Temple of Set

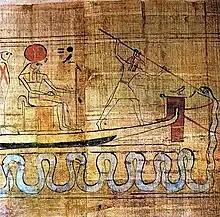

Aquino's understanding of Satan differed from the atheistic interpretation promoted by LaVey, and the Temple's theology differs from that of the Church of Satan. The Temple states that the name "Satan" was originally a corruption of the name "Set". The Temple of Set promotes the idea that Set is a real entity, and accordingly has been described as being "openly theistic". It further argues that Set is ageless and is the only real god in existence, with all others having been created by the human imagination. Set is described as having given humanity—through the means of non-natural evolution—the "Black Flame" or the "Gift of Set". This refers to humanity's questioning intellect which sets the species apart from other animals and gives it an "isolate self-consciousness" and the possibility to attain divinity. Aquino argued that the idea of the Gift of Set was inadvertently promoted to a wider audience in Stanley Kubrick's 1968 film "". According to Aquino, the black monolith which imparts human-level intelligence onto prehistoric apes in the film was a symbol of Set.